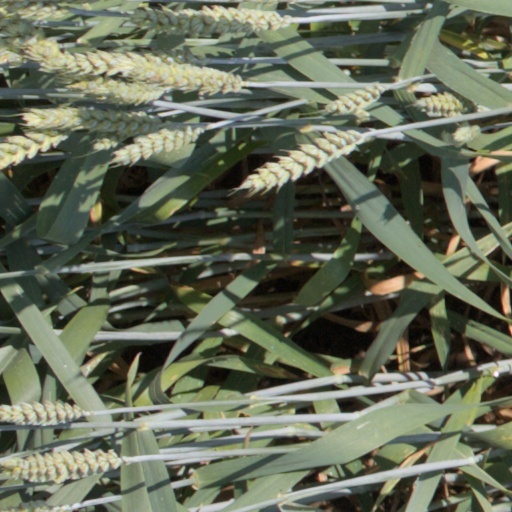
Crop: wheat